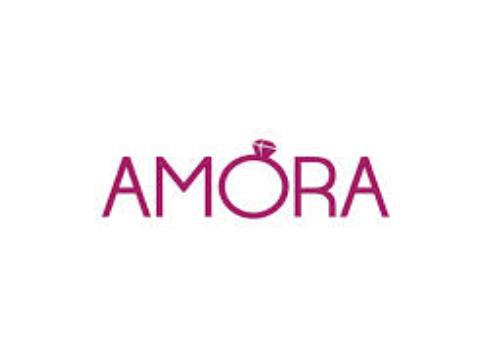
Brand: Amora
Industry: Food